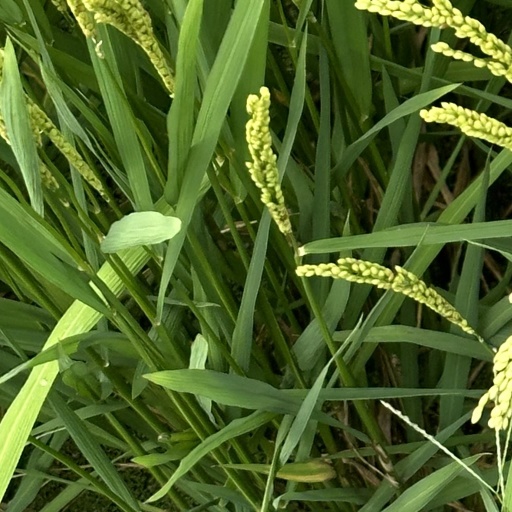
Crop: rice